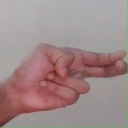
अक्षर: ह